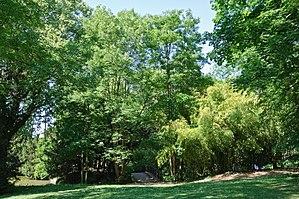
Dans le parc à l'anglaise de Bois-Préau, partie du domaine national de la Malmaison, à Rueil-Malmaison (Hauts-de-Seine, France).
Le jardin à l’anglaise, appelé aussi jardin anglais ou jardin paysager, avec ses formes irrégulières, est souvent opposé au « jardin à la française », dont il prend le contre-pied esthétiquement et symboliquement.
Les Hauts-de-Seine sont un département français se situant dans la métropole du Grand Paris, en région Île-de-France. L'Insee et la Poste lui attribuent le code 92. Ses habitants, au nombre de 1 609 306 lors du recensement de 2017, sont appelés les Altoséquanais. Les Hauts-de-Seine, d'une superficie de 176 km², sont le deuxième département français au regard de la densité de population, avec environ 9 143,8 habitants par kilomètre carré. La préfecture est Nanterre.
Le château de Bois-Préau est un château français du XIXᵉ siècle situé dans la commune de Rueil-Malmaison dans le département des Hauts-de-Seine et la région d'Île-de-France.